Managua

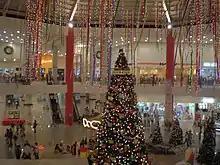
mall

Managua is Nicaragua's cultural capital, boasting several restaurants, theaters, museums, and a few shopping centers. The city is also home to many communities of immigrants and ex-pats from countries including but not limited to Taiwan, China, Germany, the United States, Palestine, and Latin American countries.